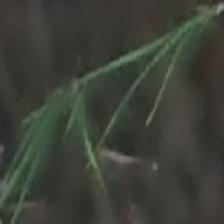
Label: single